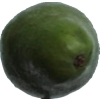
Label: green_avocado